Cham (Oberpf) station

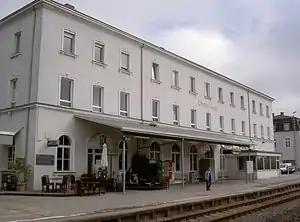
2014

Cham (Oberpf) station is a railway station in the municipality of Cham, located in the Cham district in Bavaria, Germany. The station is located in the Upper Palatinate (abbreviated to ""Oberpf"" in the station's name) administrative district.